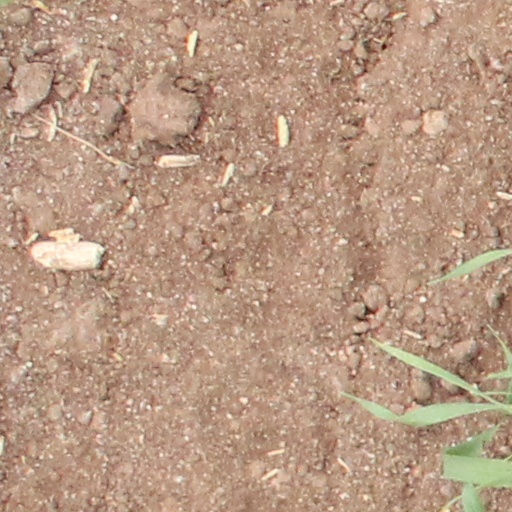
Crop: wheat